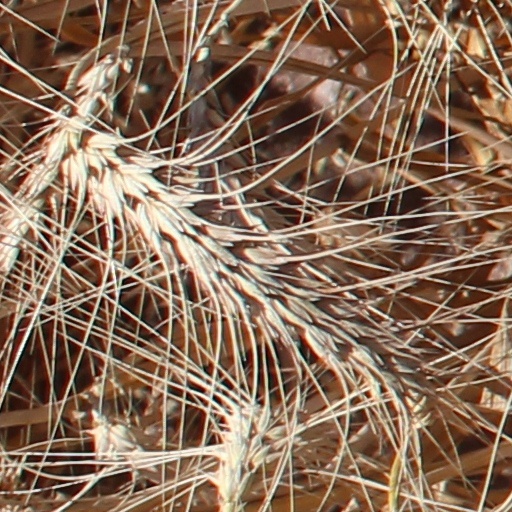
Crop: wheat